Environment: real
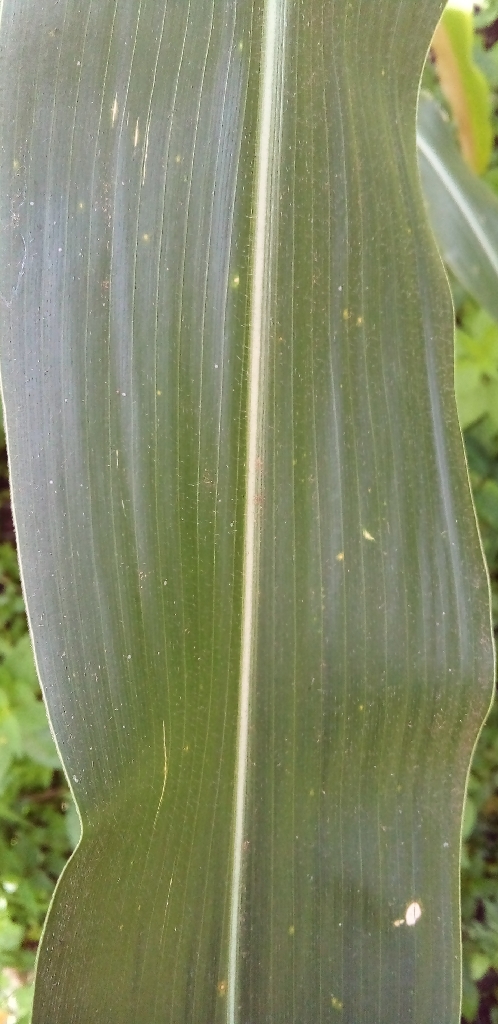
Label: healthy